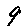
Label: 9